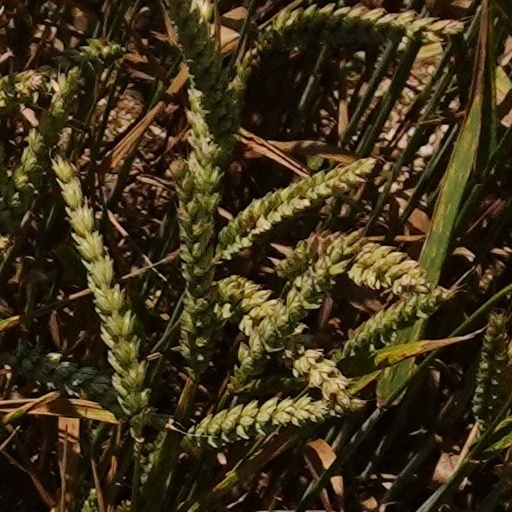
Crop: wheat